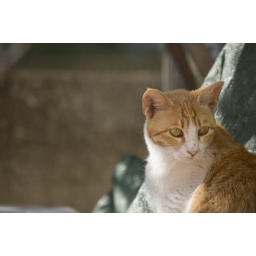
Cat in the backyard on a green chair cover relaxing